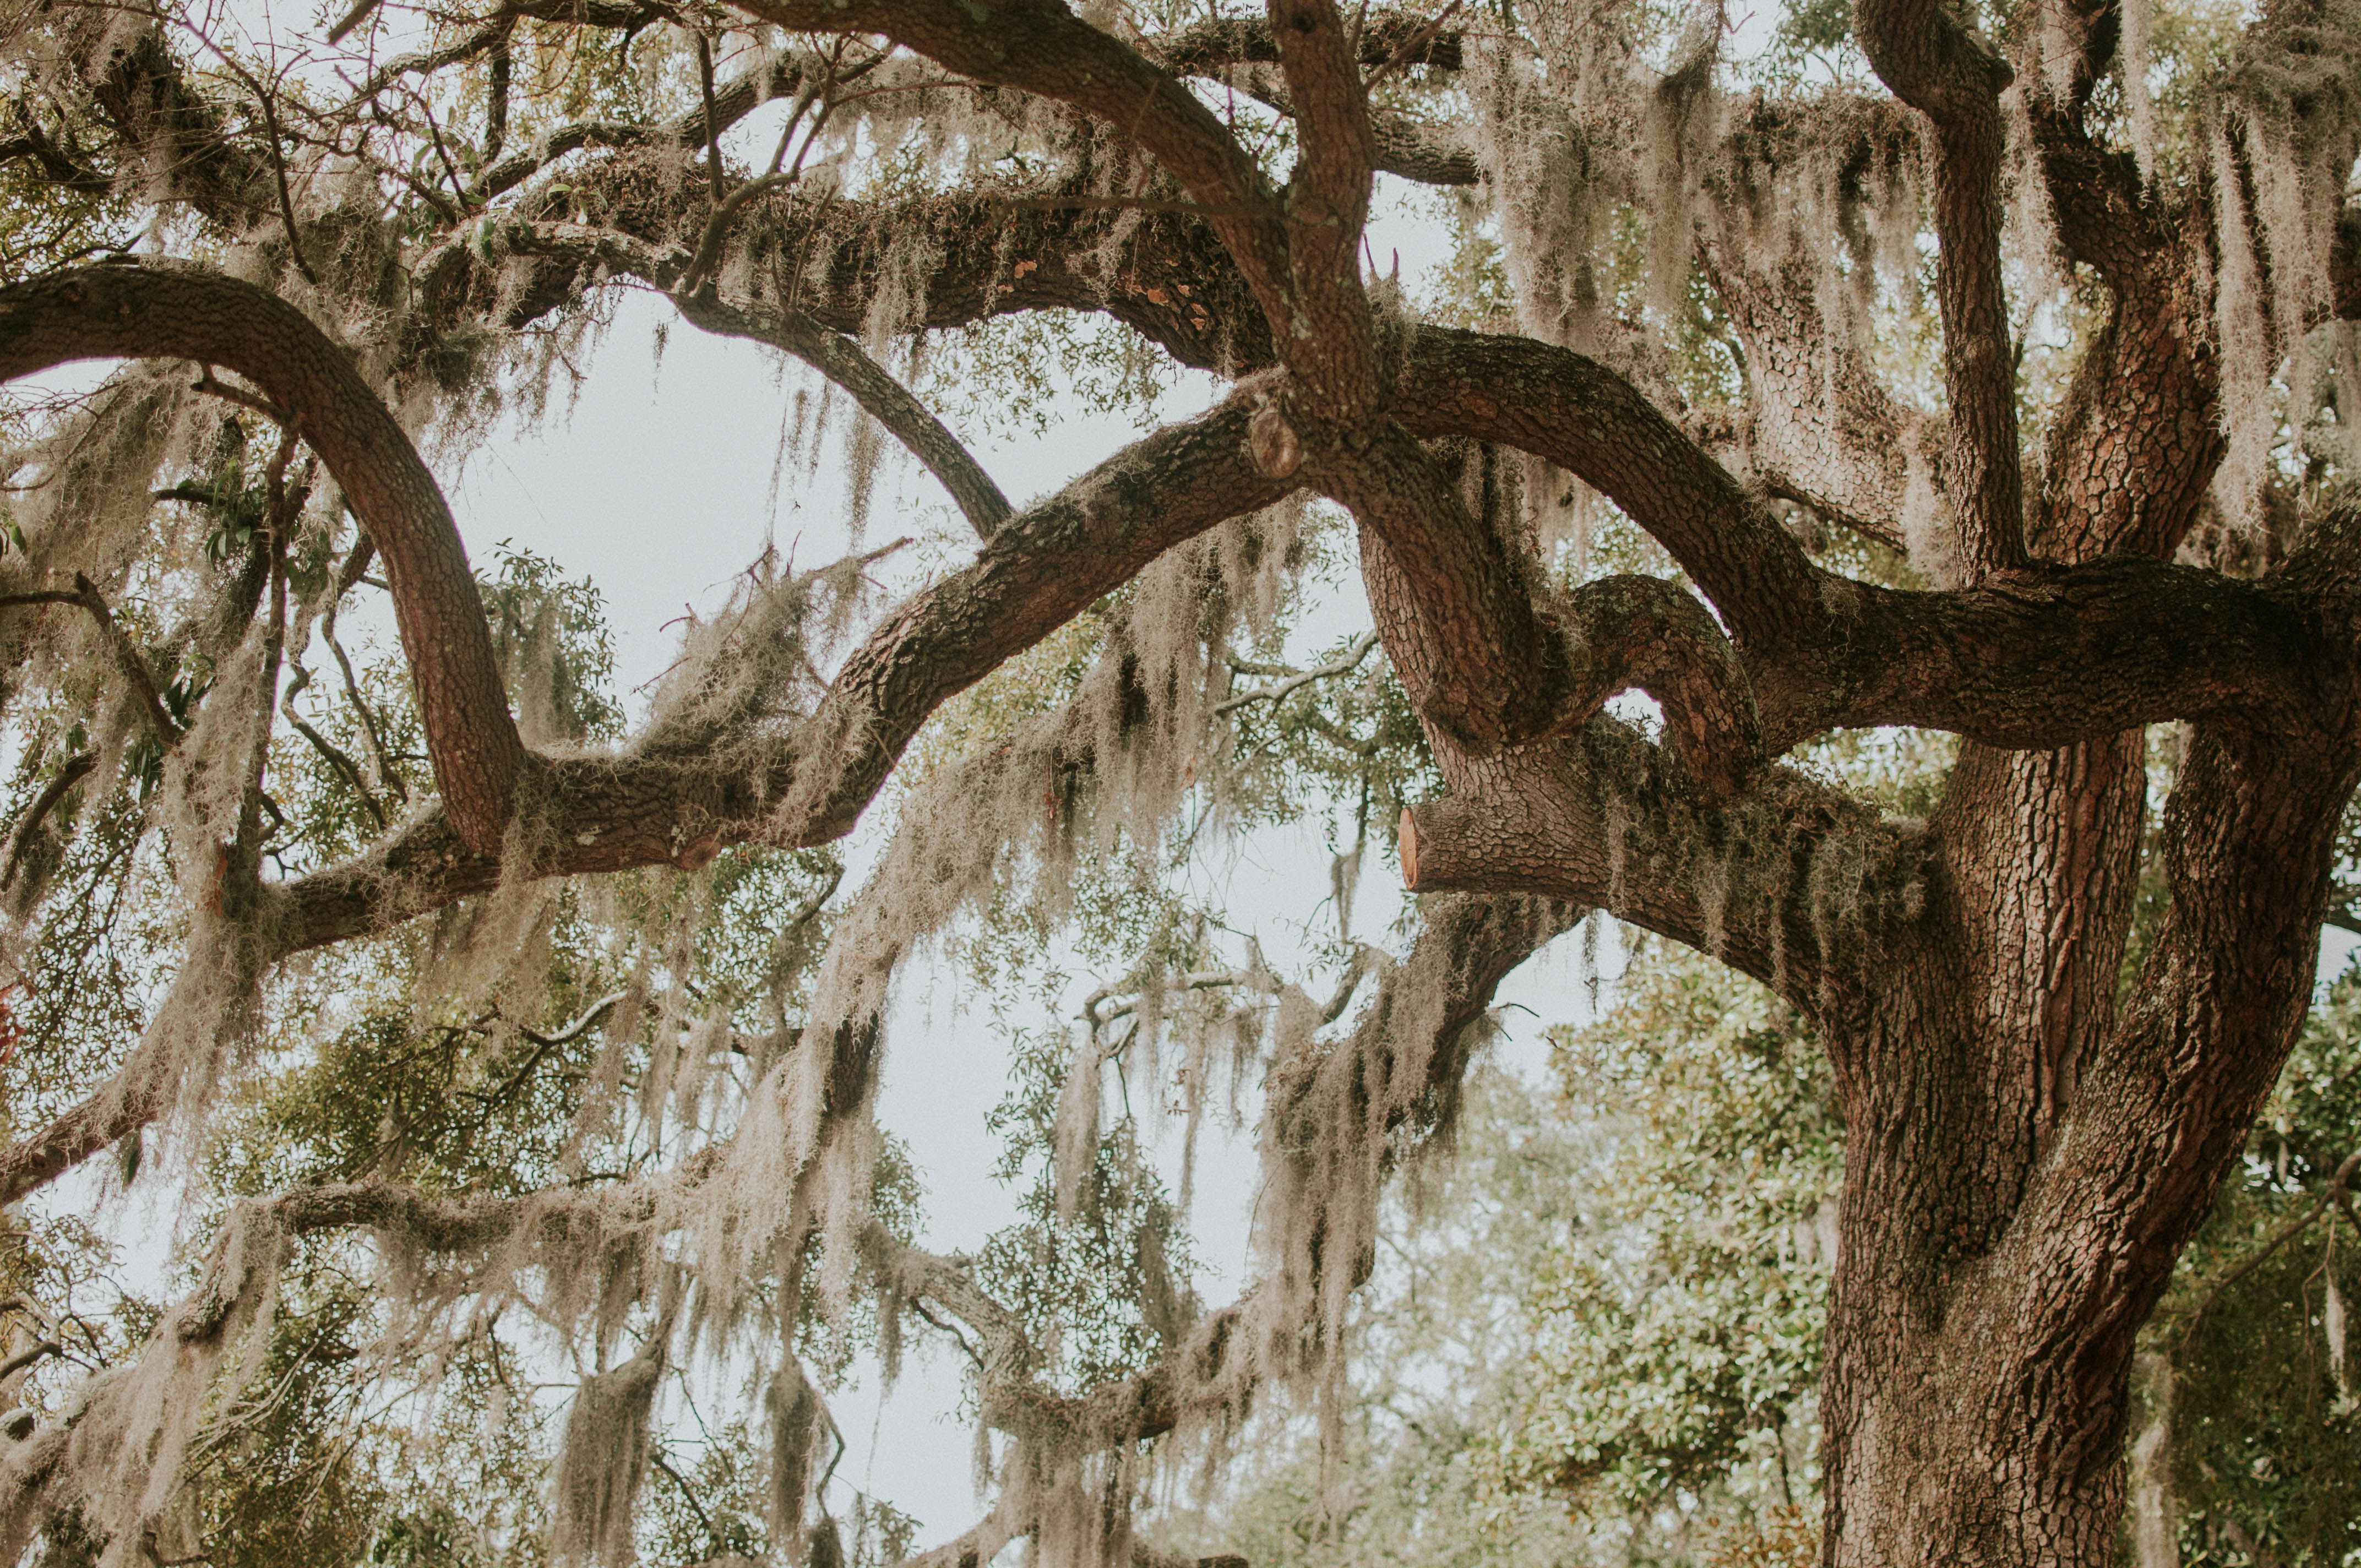
tree, branch, plant, wood, flower, trunk, foliage, botany, flora, woodland, woody plant, land plant